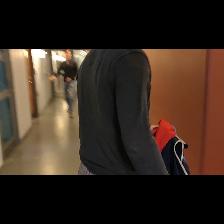
Label: Human